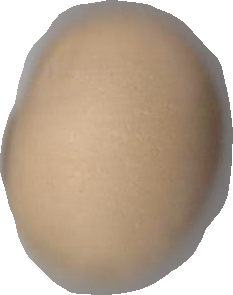
Variety: Grobogan